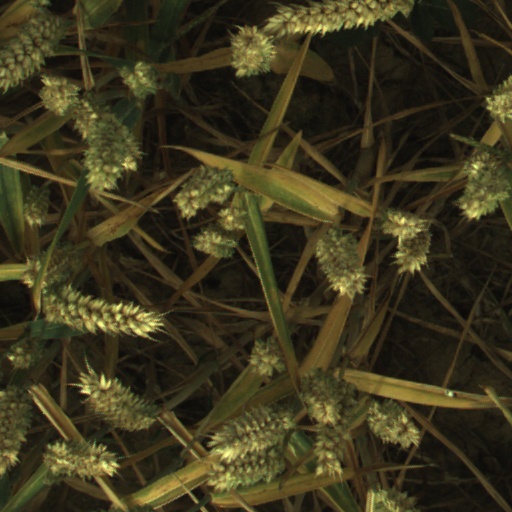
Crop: wheat